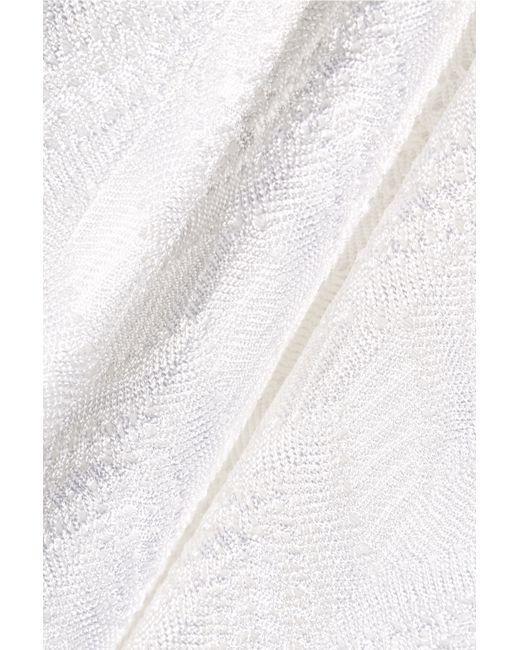
elegantes perlweiß gewebtes Mesh-Textil